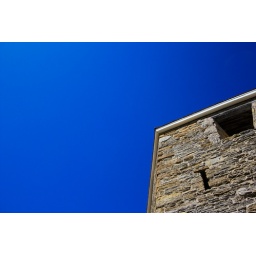
Hiking around Ft. Snelling, enjoying a beautiful clear blue sky.